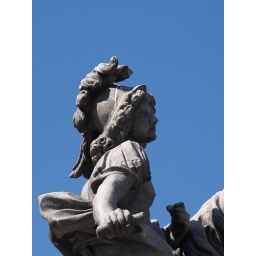
Statue in the blue sky